Sky position (RA, Dec in degrees): 191.226, 9.788
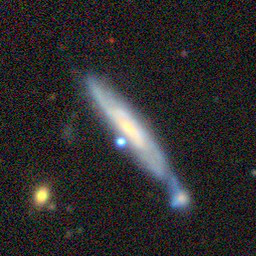
Galaxy morphology: Edge-on Galaxies without Bulge